Queens (group)

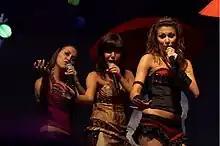
Queens in 2007

Queens is a Polish girl trio formed in February 2005 by Polish Music Agency. The group is one of the best known girl bands in Poland. After a minor success with their debut album the group started touring, but illnesses caused several shows to be cancelled. The group was then recast, with only Monika Niedek remaining from the original members. The new lineup's first single, "We Are The Queens", was finally released in early 2007, but the song didn't gain much success. A bit later, when the video was recorded, Queens did a short promotional campaign and decided to take a short break. After the break, both the whole group and the Polish Music Agency decided to remix and re-release the last single. East Clubbers have mixed the song in 5 different versions. The re-released single also includes a song "Piękne Chwile" (Beautiful Moments), which was the Polish-language version of "We're The Queens".